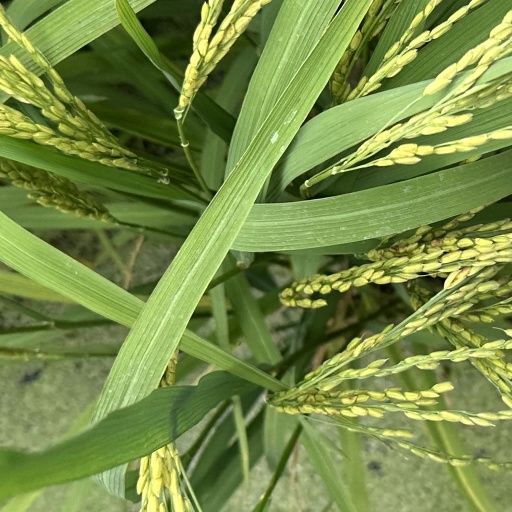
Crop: rice